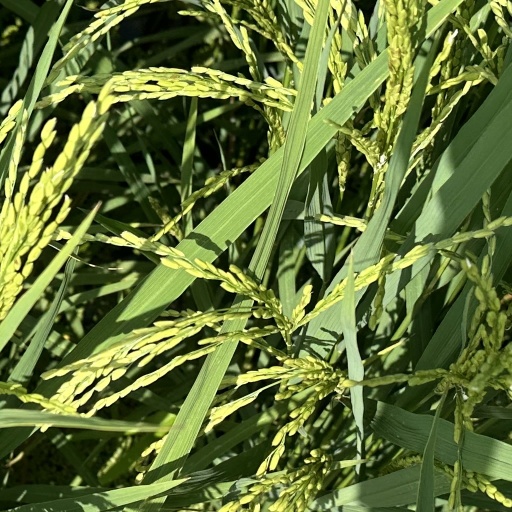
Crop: rice